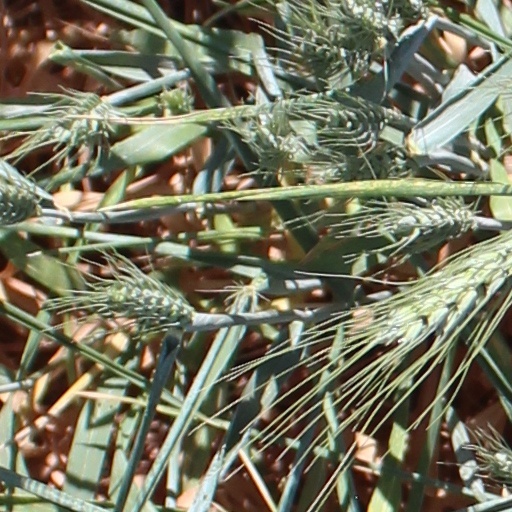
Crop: wheat